Women in science

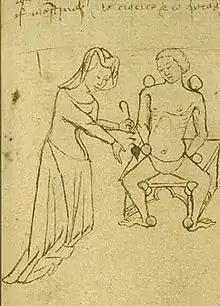
Female physician caring for a patient

As it mentioned before, convents were an important place of education for women during this period, for the monasteries and nunneries encourage the skills of reading and writing, and some of these communities provided opportunities for women to contribute to scholarly research. An example is the German abbess Hildegard of Bingen (1098–1179 A.D), a famous philosopher and botanist, whose prolific writings include treatments of various scientific subjects, including medicine, botany and natural history (c. 1151–58). Another famous German abbess was Hroswitha of Gandersheim (935–1000 A.D.) that also helped encourage women to be intellectual. However, with the growth in number and power of nunneries, the all-male clerical hierarchy was not welcomed toward it, and thus it stirred up conflict by having backlash against women's advancement. That impacted many religious orders closed on women and disbanded their nunneries, and overall excluding women from the ability to learn to read and write. With that, the world of science became closed off to women, limiting women's influence in science.